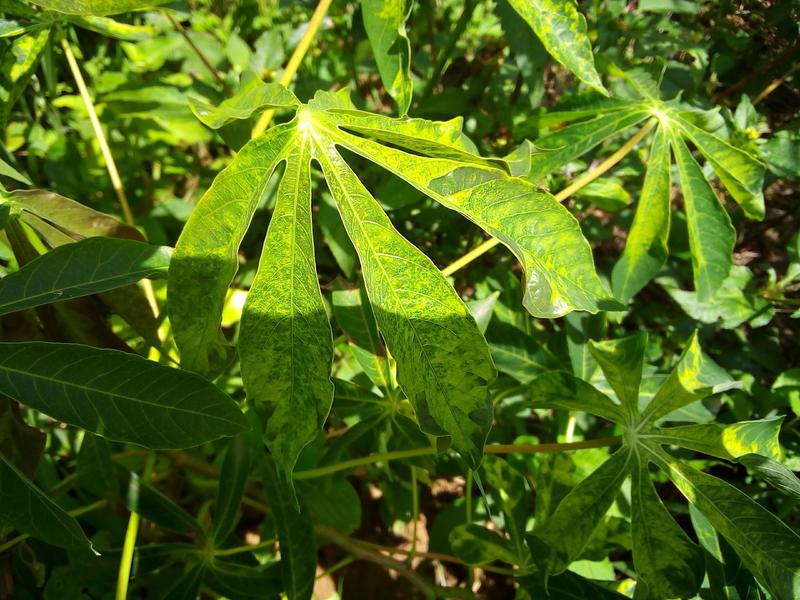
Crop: cassava
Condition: mosaic_disease